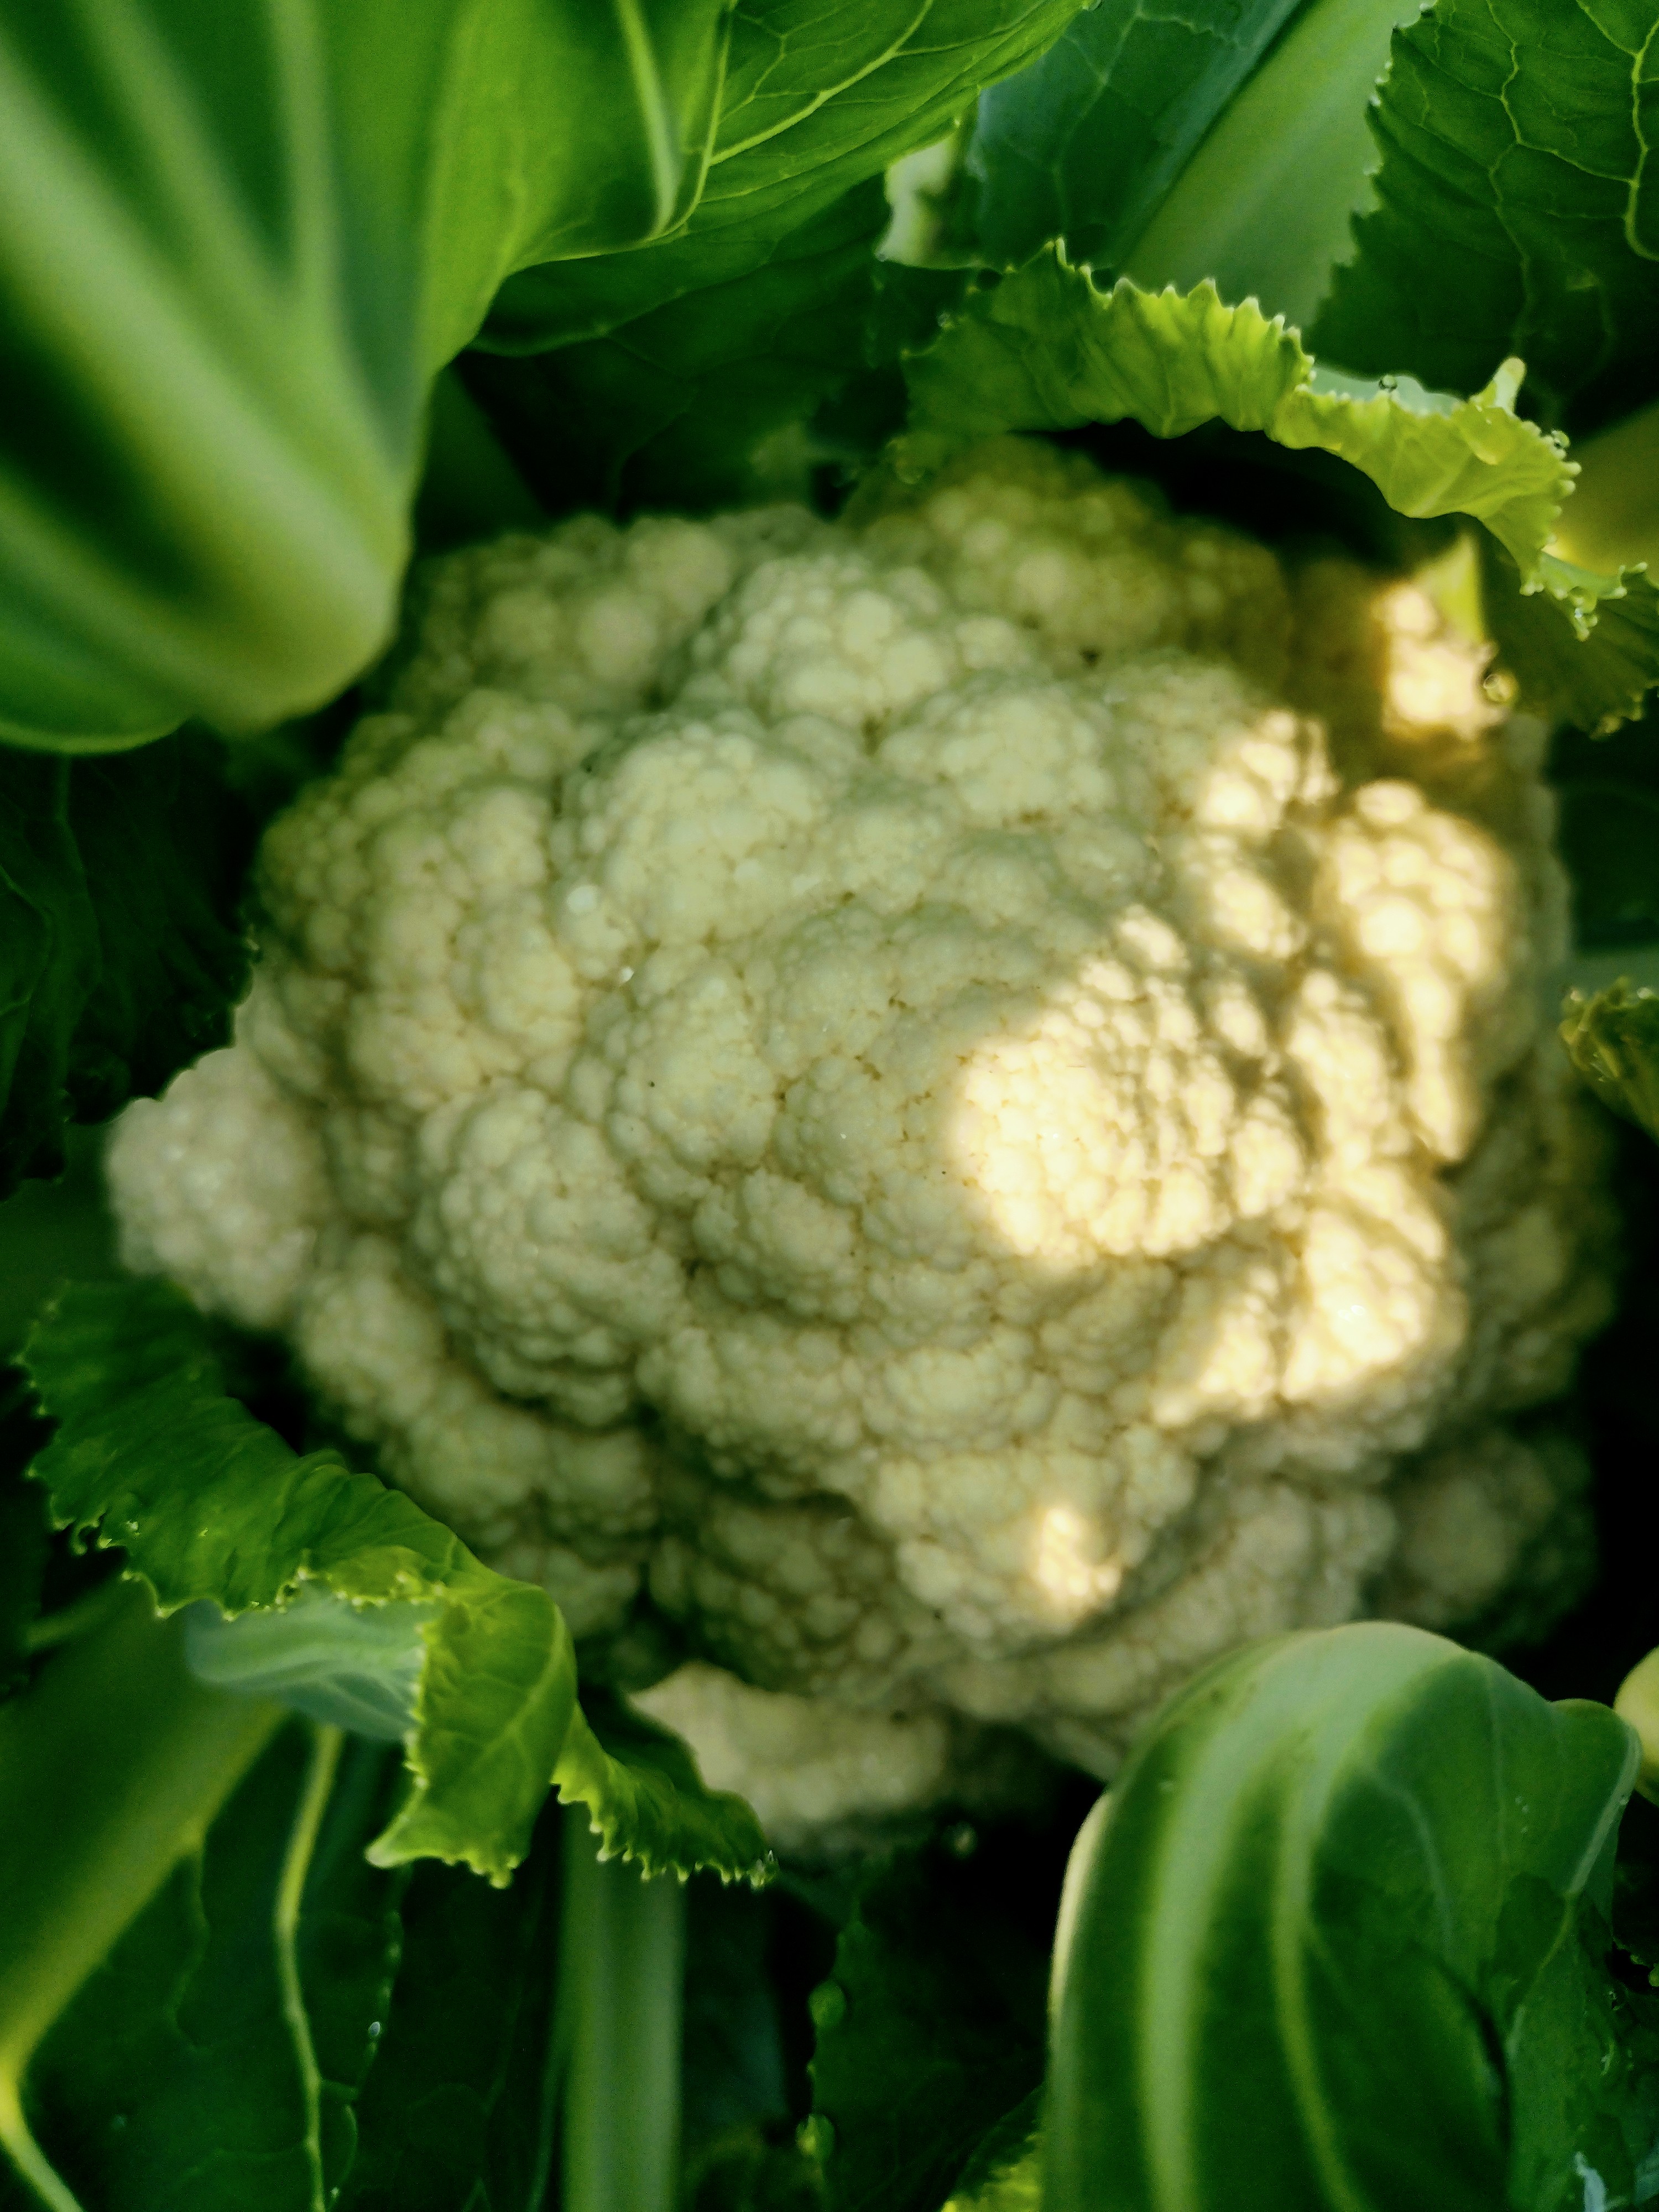
Label: No disease